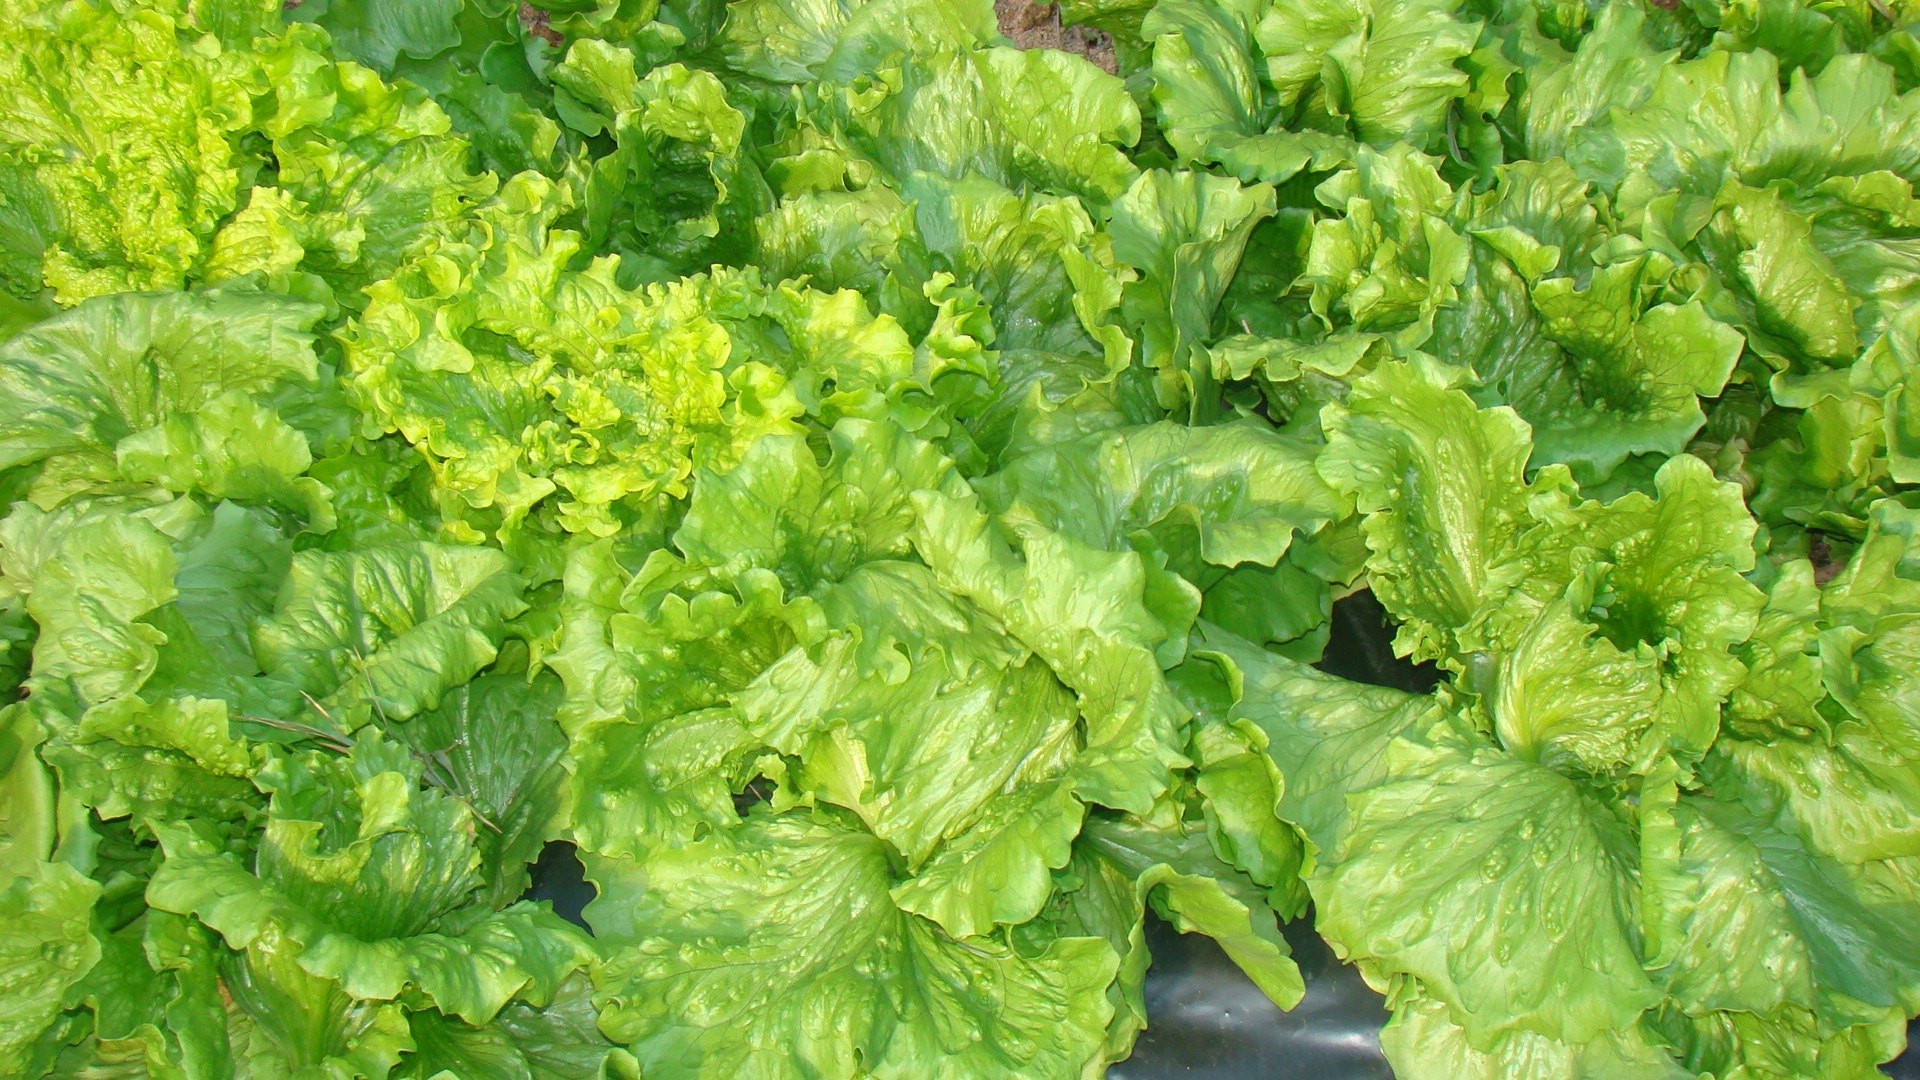
nature, food, green, herb, produce, vegetable, healthy, lettuce, plants, vegetables, brassica, horta, annual plant, land plant, mustard plant, leaf vegetable, rapini